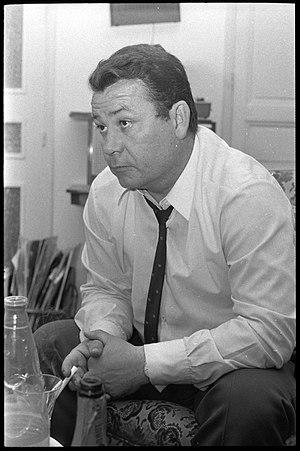
Domicile de Just Fontaine à Toulouse. 7 Juillet 1971. Vue de Just Fontaine, ancien joueur international français, à son domicile toulousain.
Just Fontaine, né le 18 août 1933 à Marrakech dans le Protectorat français du Maroc, est un joueur international, entraîneur de football et entrepreneur français.